Scorpion aerobatic team

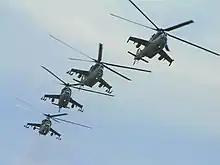
Skorpion Team during demo flight

Grupa Akrobacyjna Skorpion ("Scorpion" Aerobatic team) is an aerobatic demonstration team of the aviation arm of the Polish Land Forces, flying 4 Mil Mi-24 Helicopters. It is one of the few helicopter aerobatic teams in the world and one of only 2 flying the Mi-24. Originally formed in 1999 at the 49th combat helicopters regiment in Pruszcz Gdański, the team made its début in 1999 at an air picnic in Pruszcz Gdański, and later performed at the 1999 Radom Air Show.